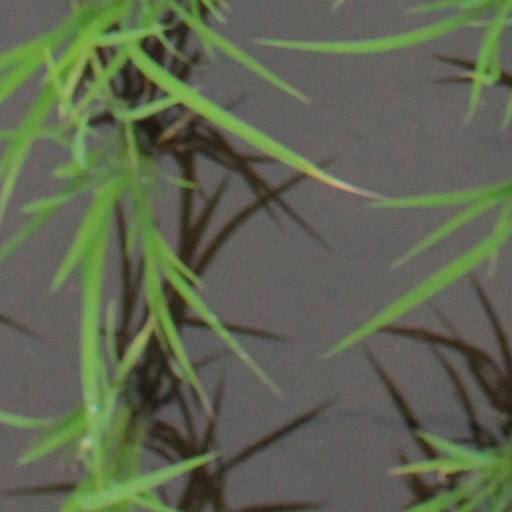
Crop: rice